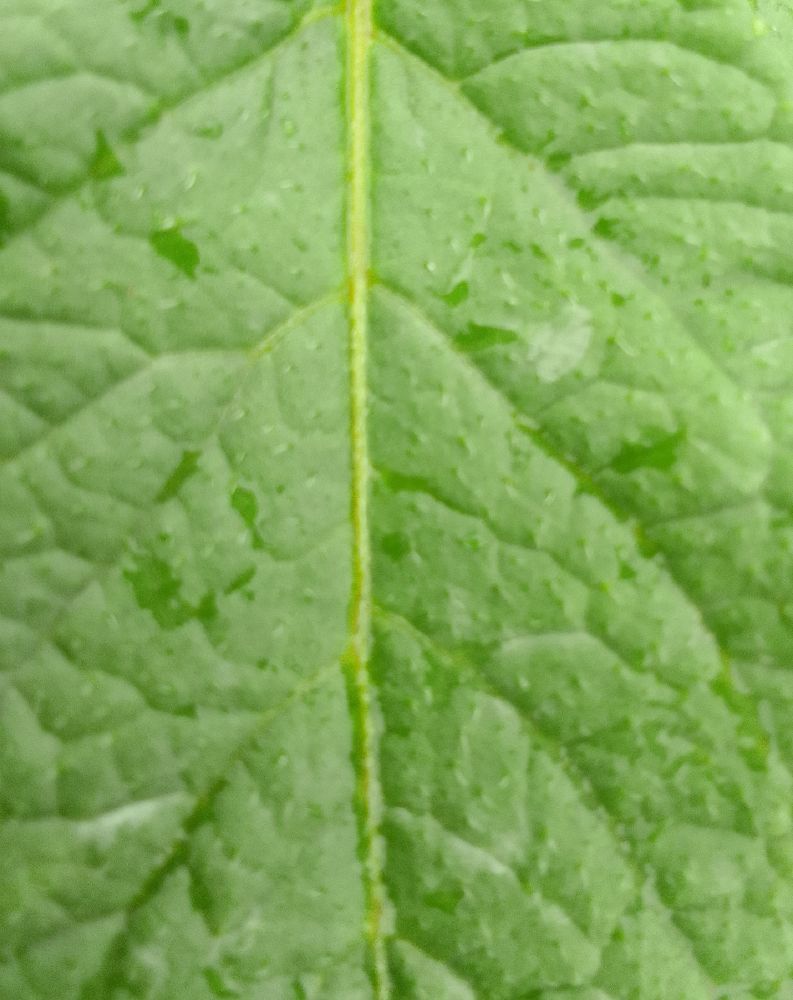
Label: Healthy